Eric Descheenie

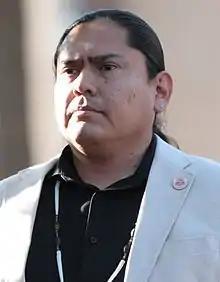
Descheenie in 2017

Eric Descheenie is an American politician and a former Democratic member of the Arizona House of Representatives elected to represent District 7 in 2016, retiring in 2019. He is currently the Director of Tribal Government Relations for the Navajo County Board of Supervisors. He has also served as a Tribal Liaison to the Arizona Department of Housing and the Governor's Office of Equal Opportunity.